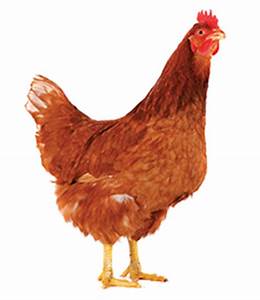
Label: chicken